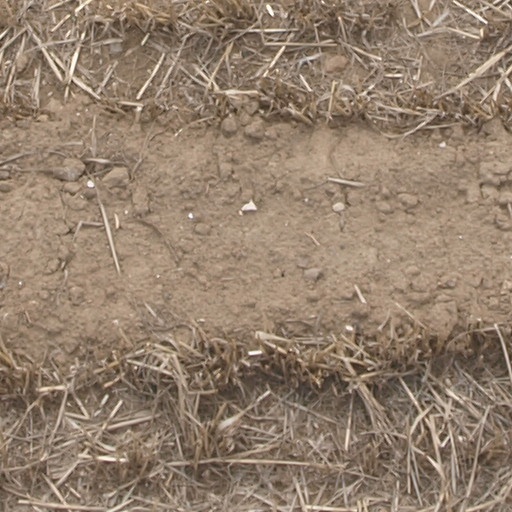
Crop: maize; corn